Scarborough, North Yorkshire

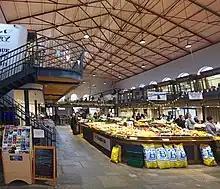
The Market Hall

The South Bay was the site of the original medieval settlement and harbour, which form the old town. This remains the main tourist area, with a sandy beach, cafés, amusements, arcades, theatres and entertainment facilities. The modern commercial town centre has migrated north-west of the harbour area and above it and contains the transport hubs, main services, shopping and nightlife. The harbour has undergone major regeneration including the new Albert Strange Pontoons, a more pedestrian-friendly promenade, street lighting and seating.